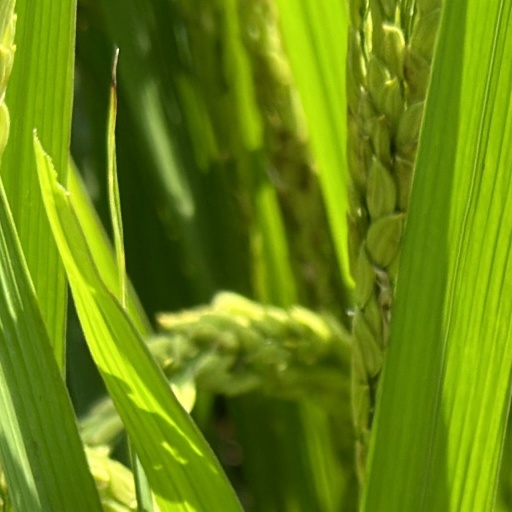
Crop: rice